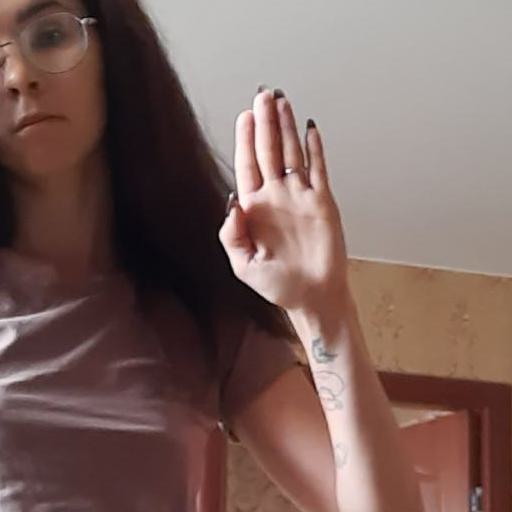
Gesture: stop